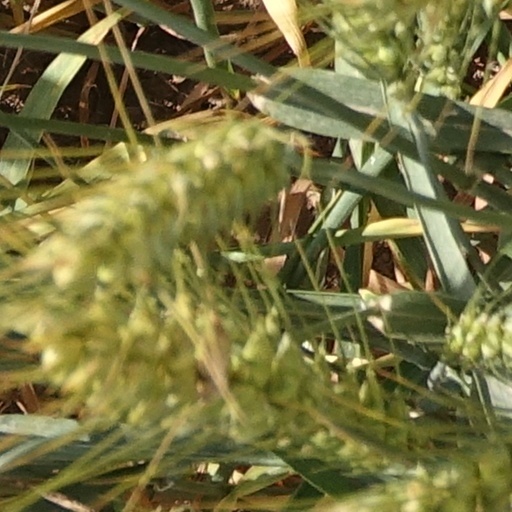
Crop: wheat